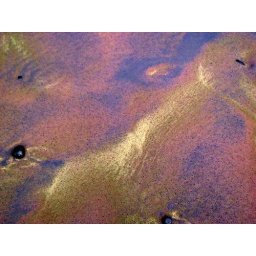
Crazy colors in the sand at beach